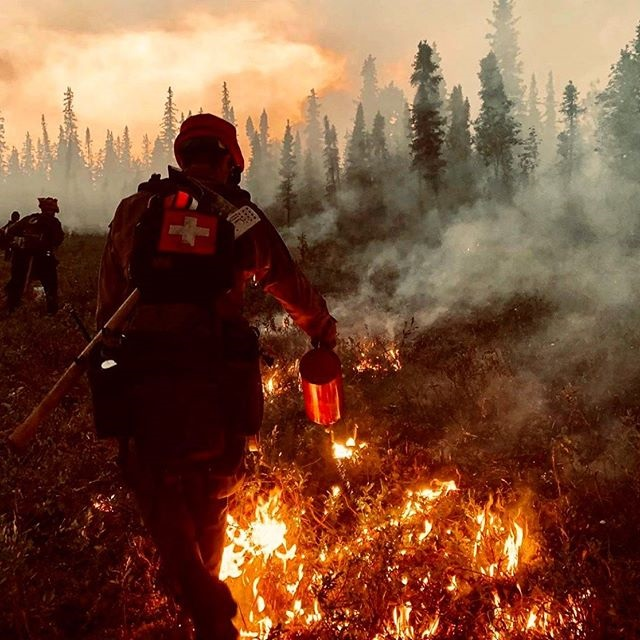
Fire: yes
Smoke: yes